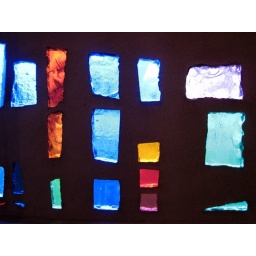
Stained glass in the church